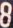
Number: 8